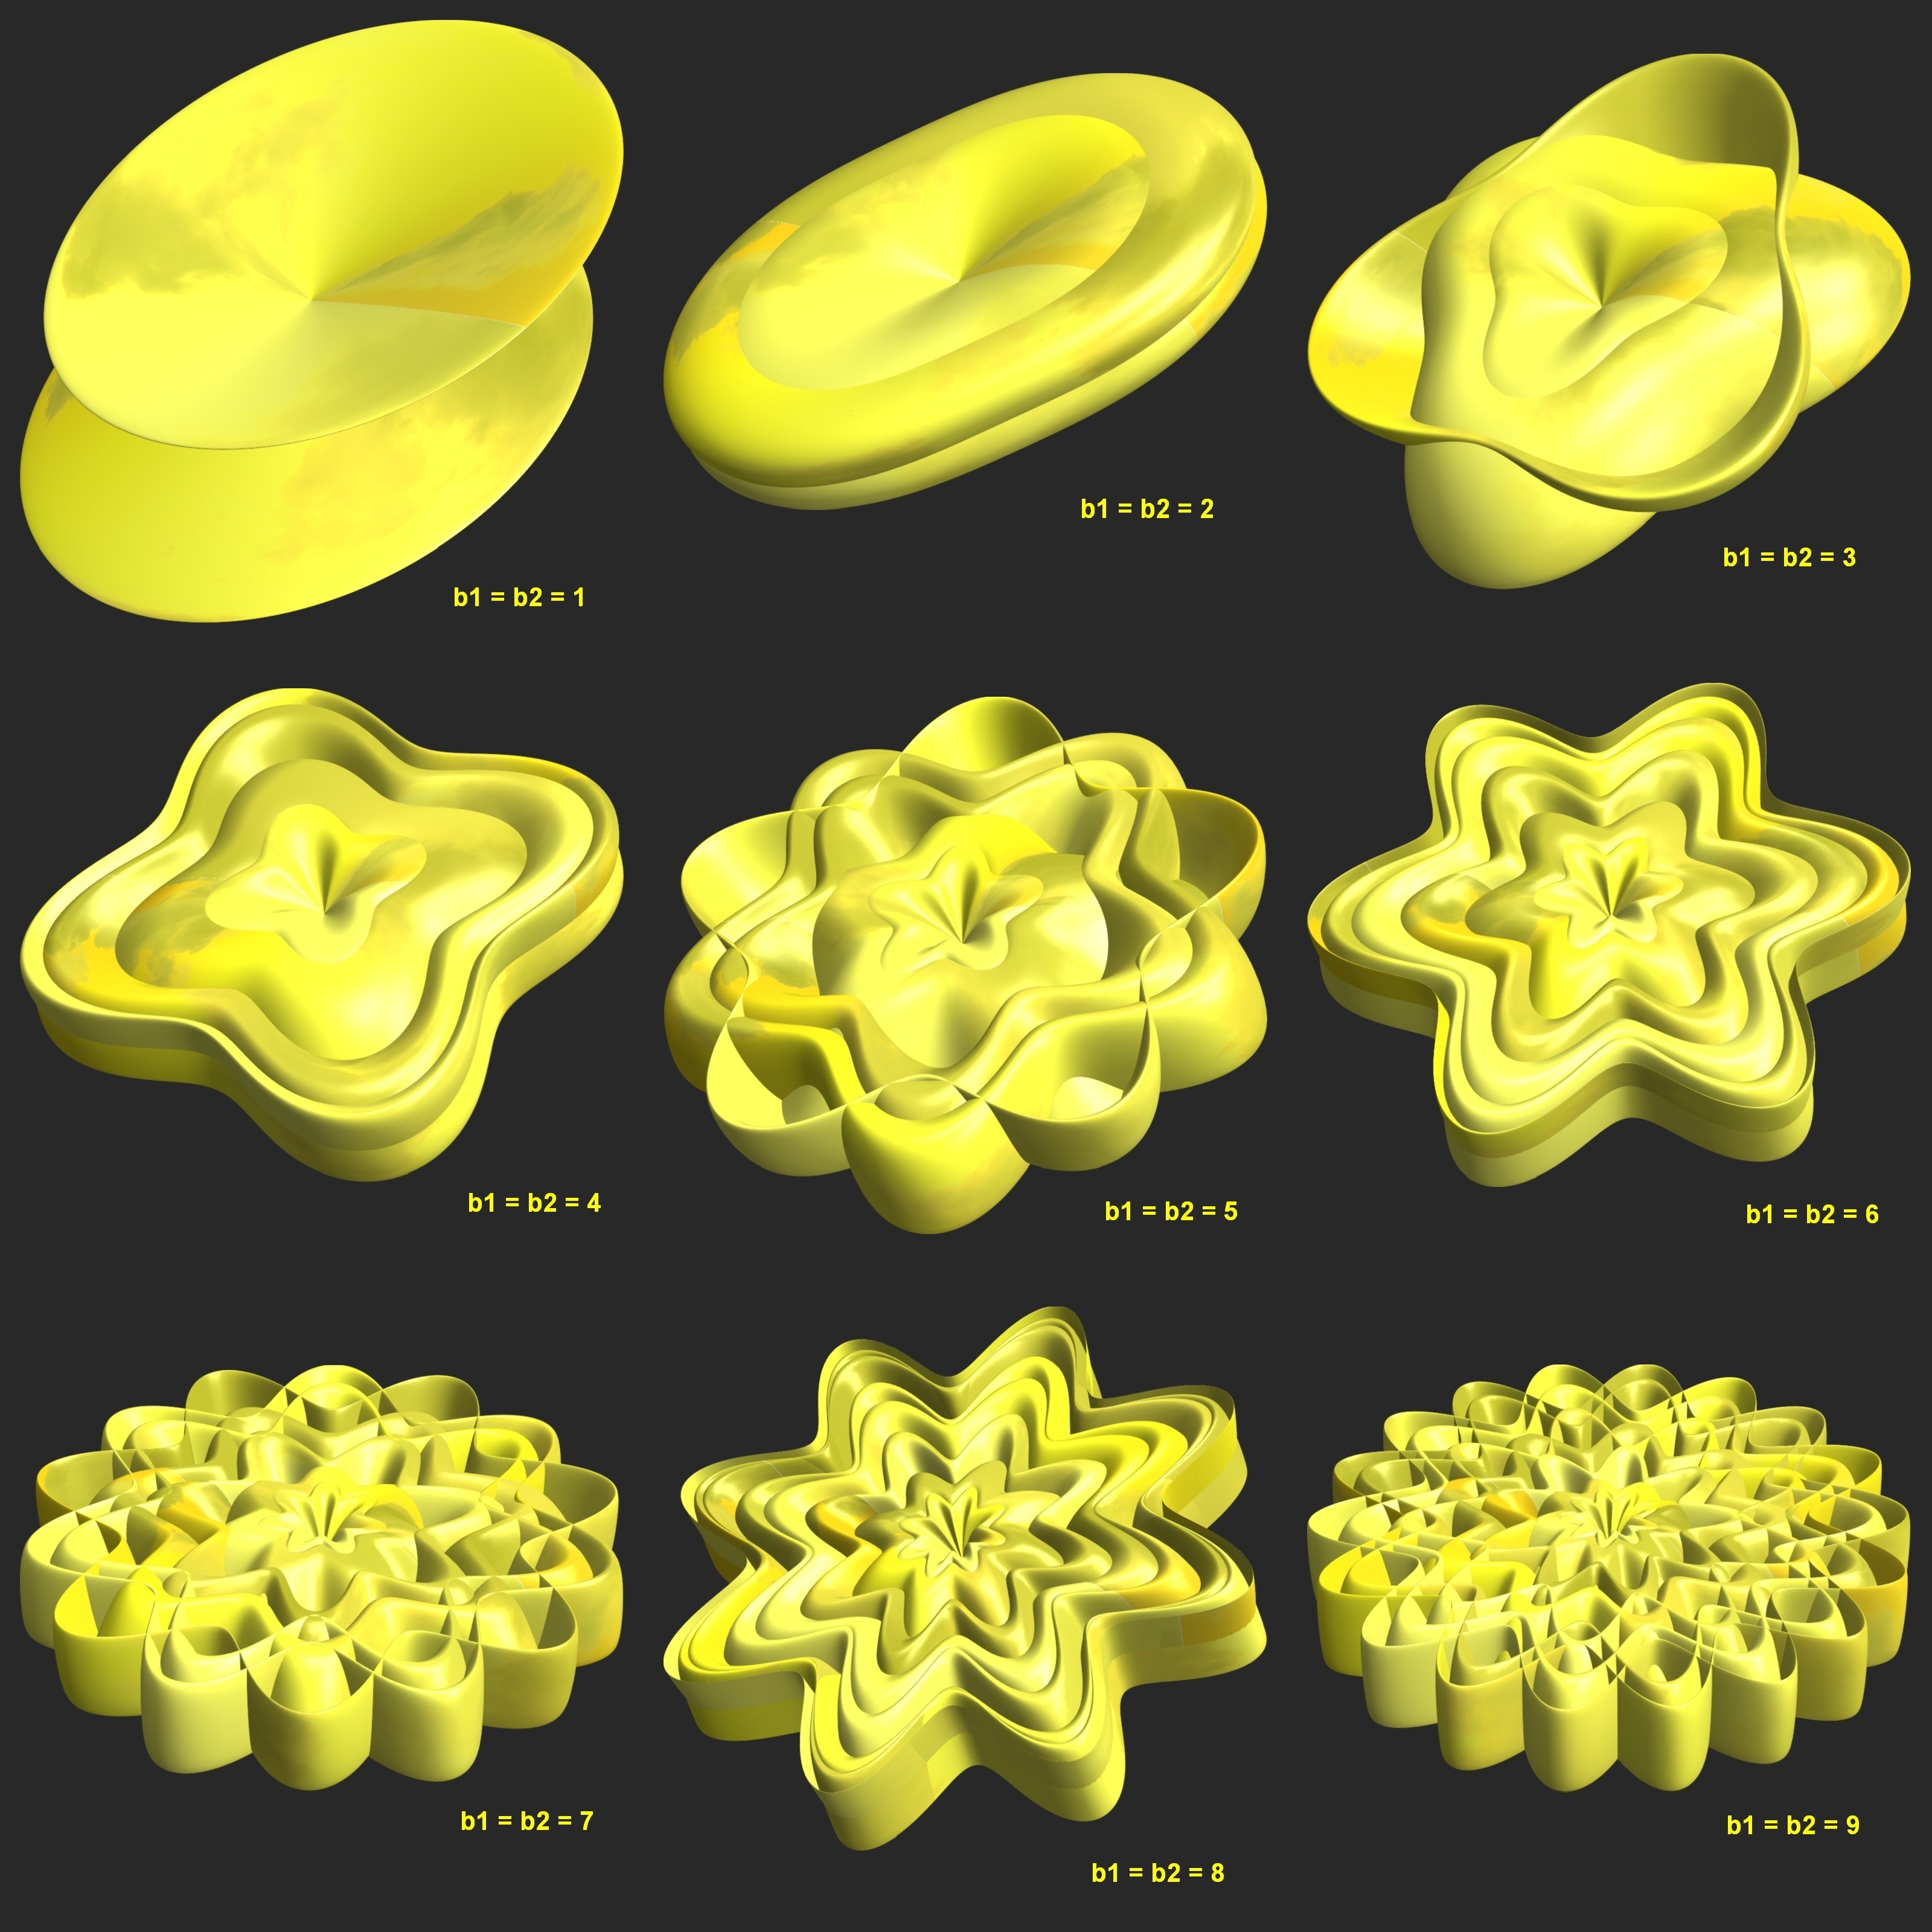
structure, texture, flower, petal, pattern, yellow, font, cool image, design, symmetry, 3d, graphic, mathematica, cg, parametricplot3d, code, program, algorithm, mapping, disc